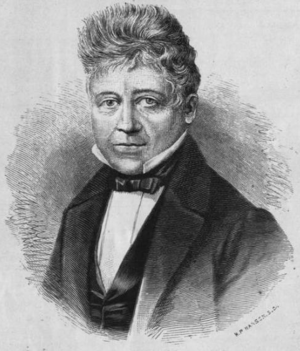
Cet article liste les membres de l'Assemblée constituante de Norvège lors de l'adoption de la constitution le 17 mai 1814. Ceux-ci ont été élu lors de l'élections de 1814, qui a débuté au mois de février.